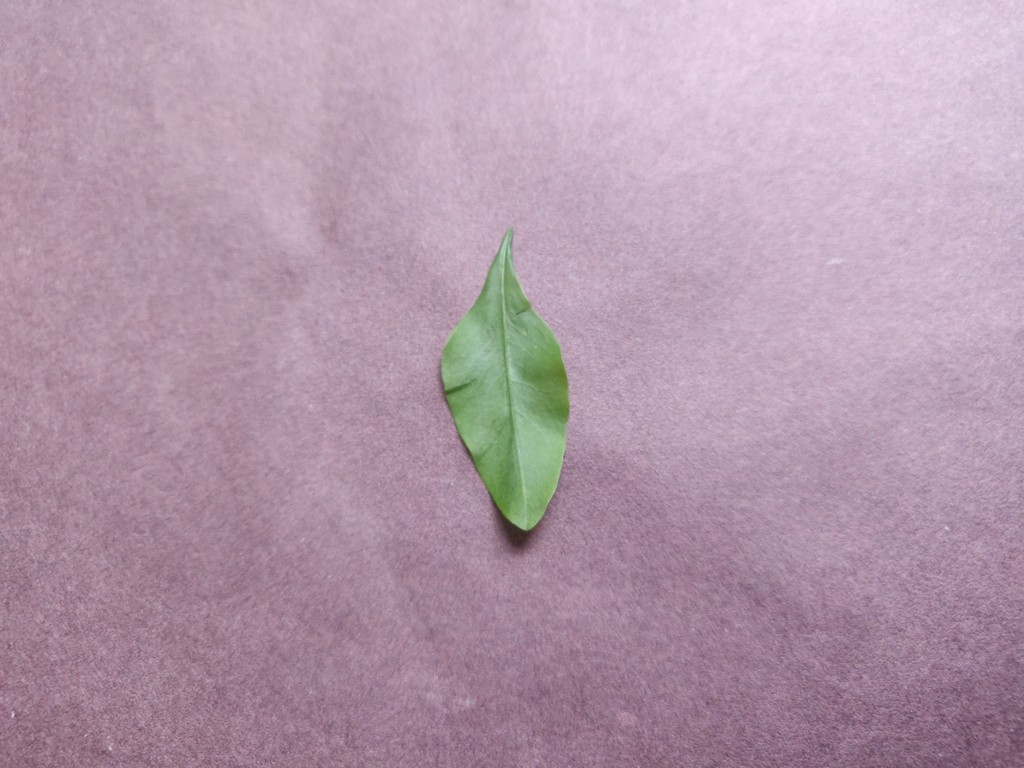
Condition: Healthy
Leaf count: single
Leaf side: front